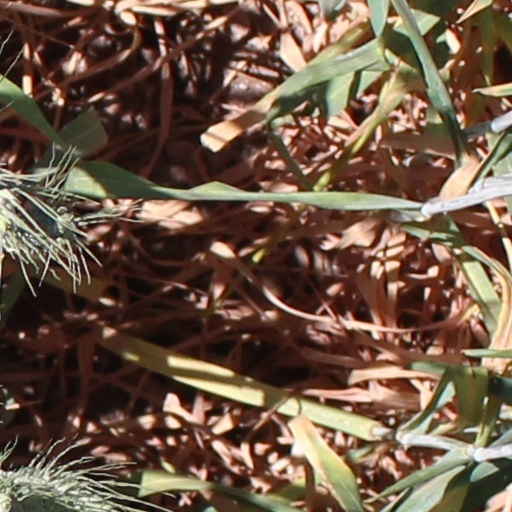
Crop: wheat